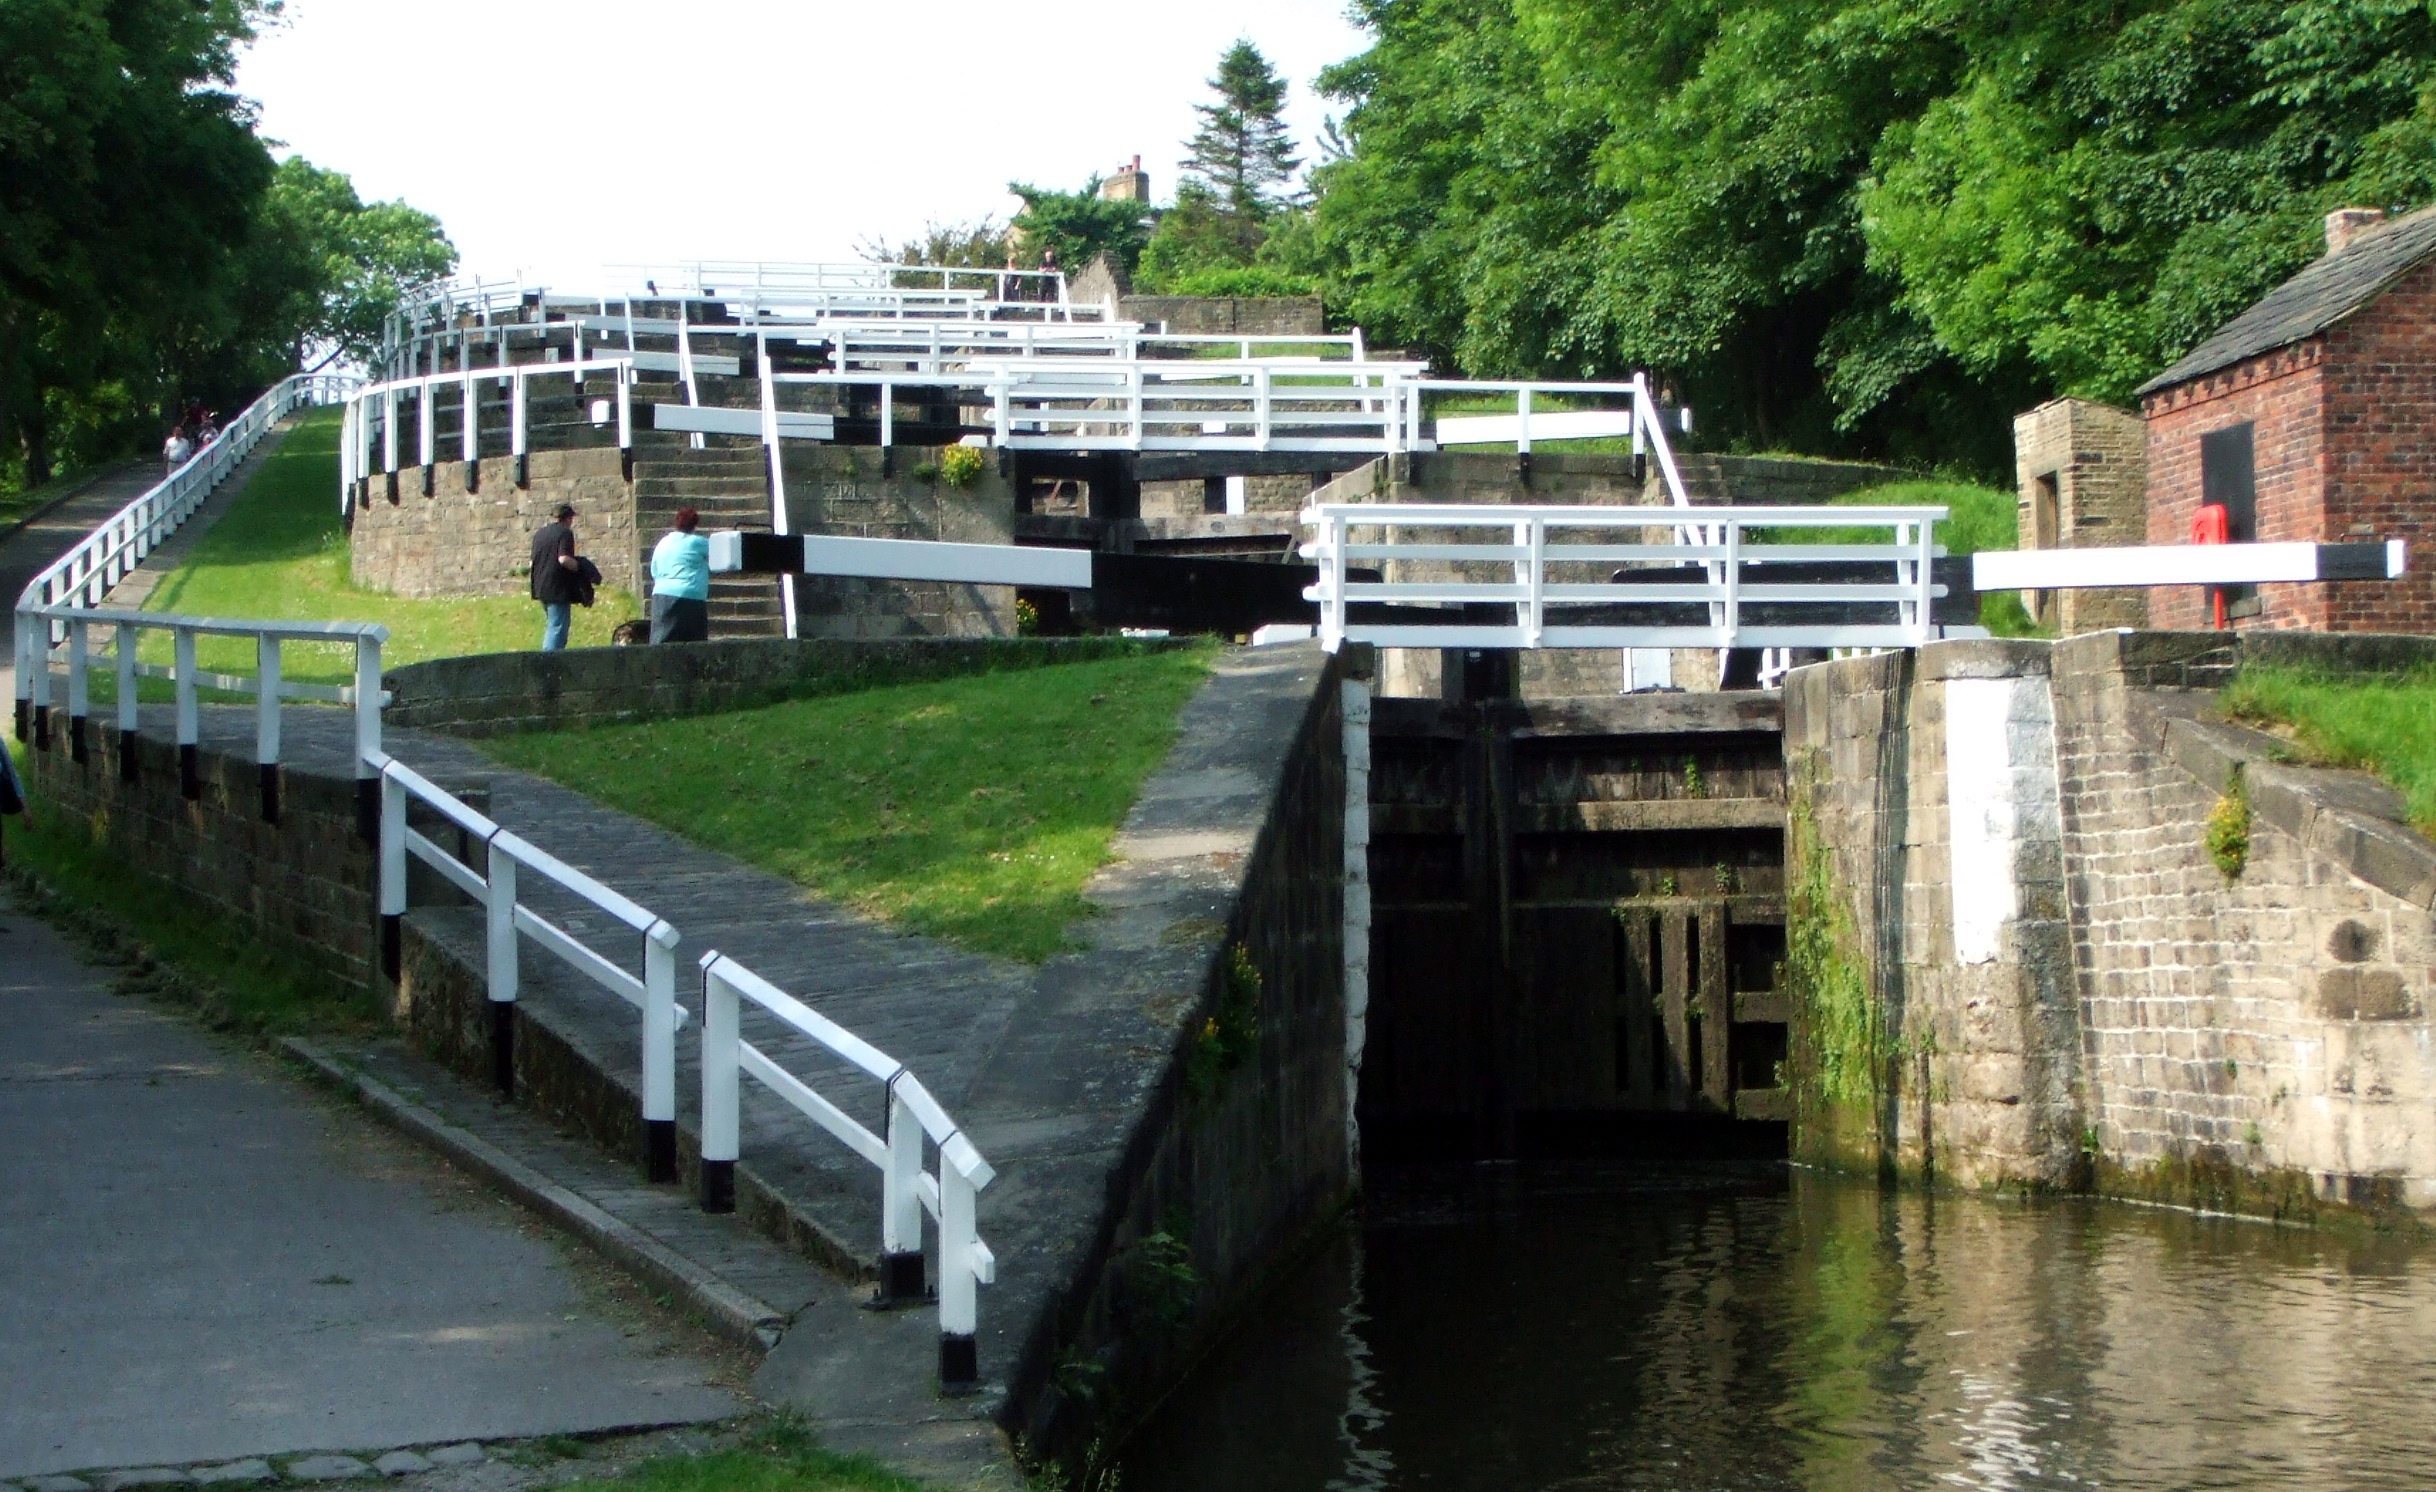
bridge, canal, transport, waterway, rolling stock